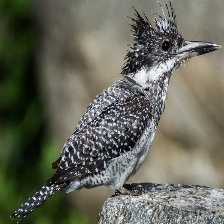
Species: CRESTED KINGFISHER
Scientific name: MEGACERYLE LUGUBRIS